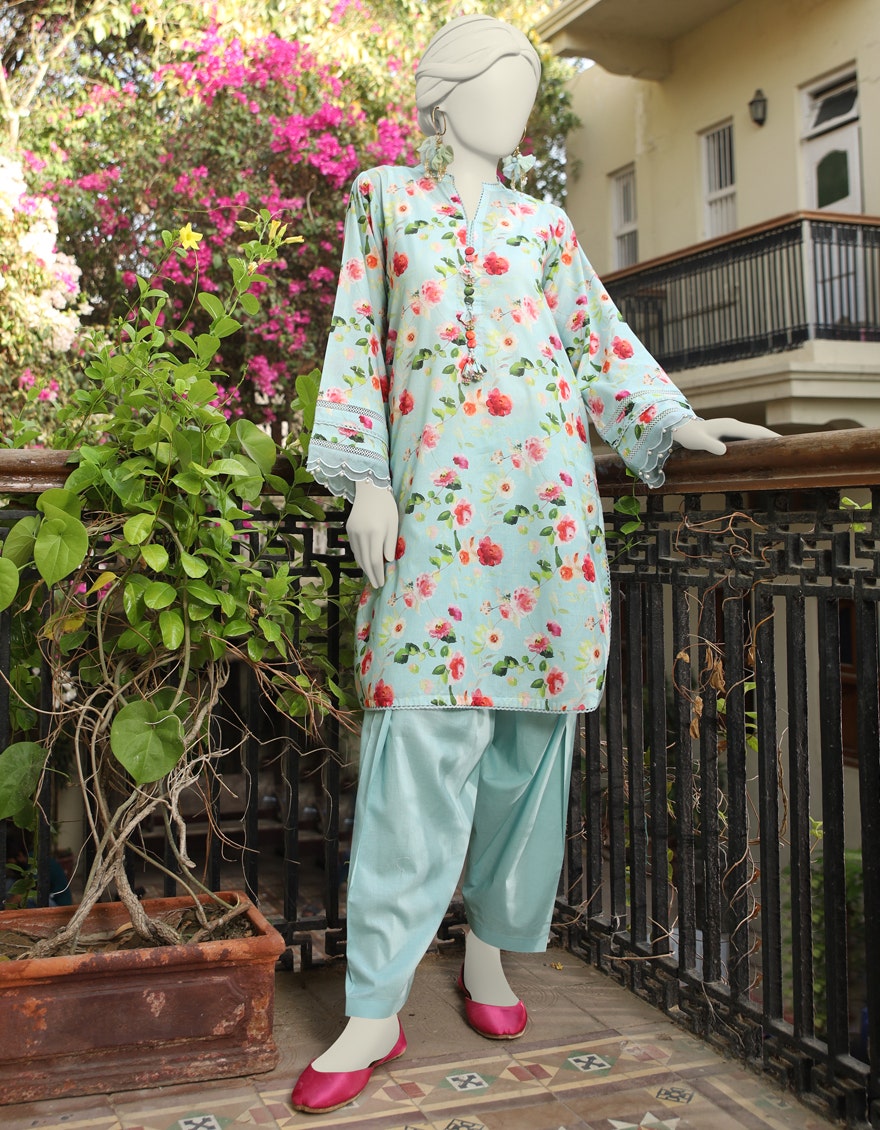
blue multi floral print cotton tunic